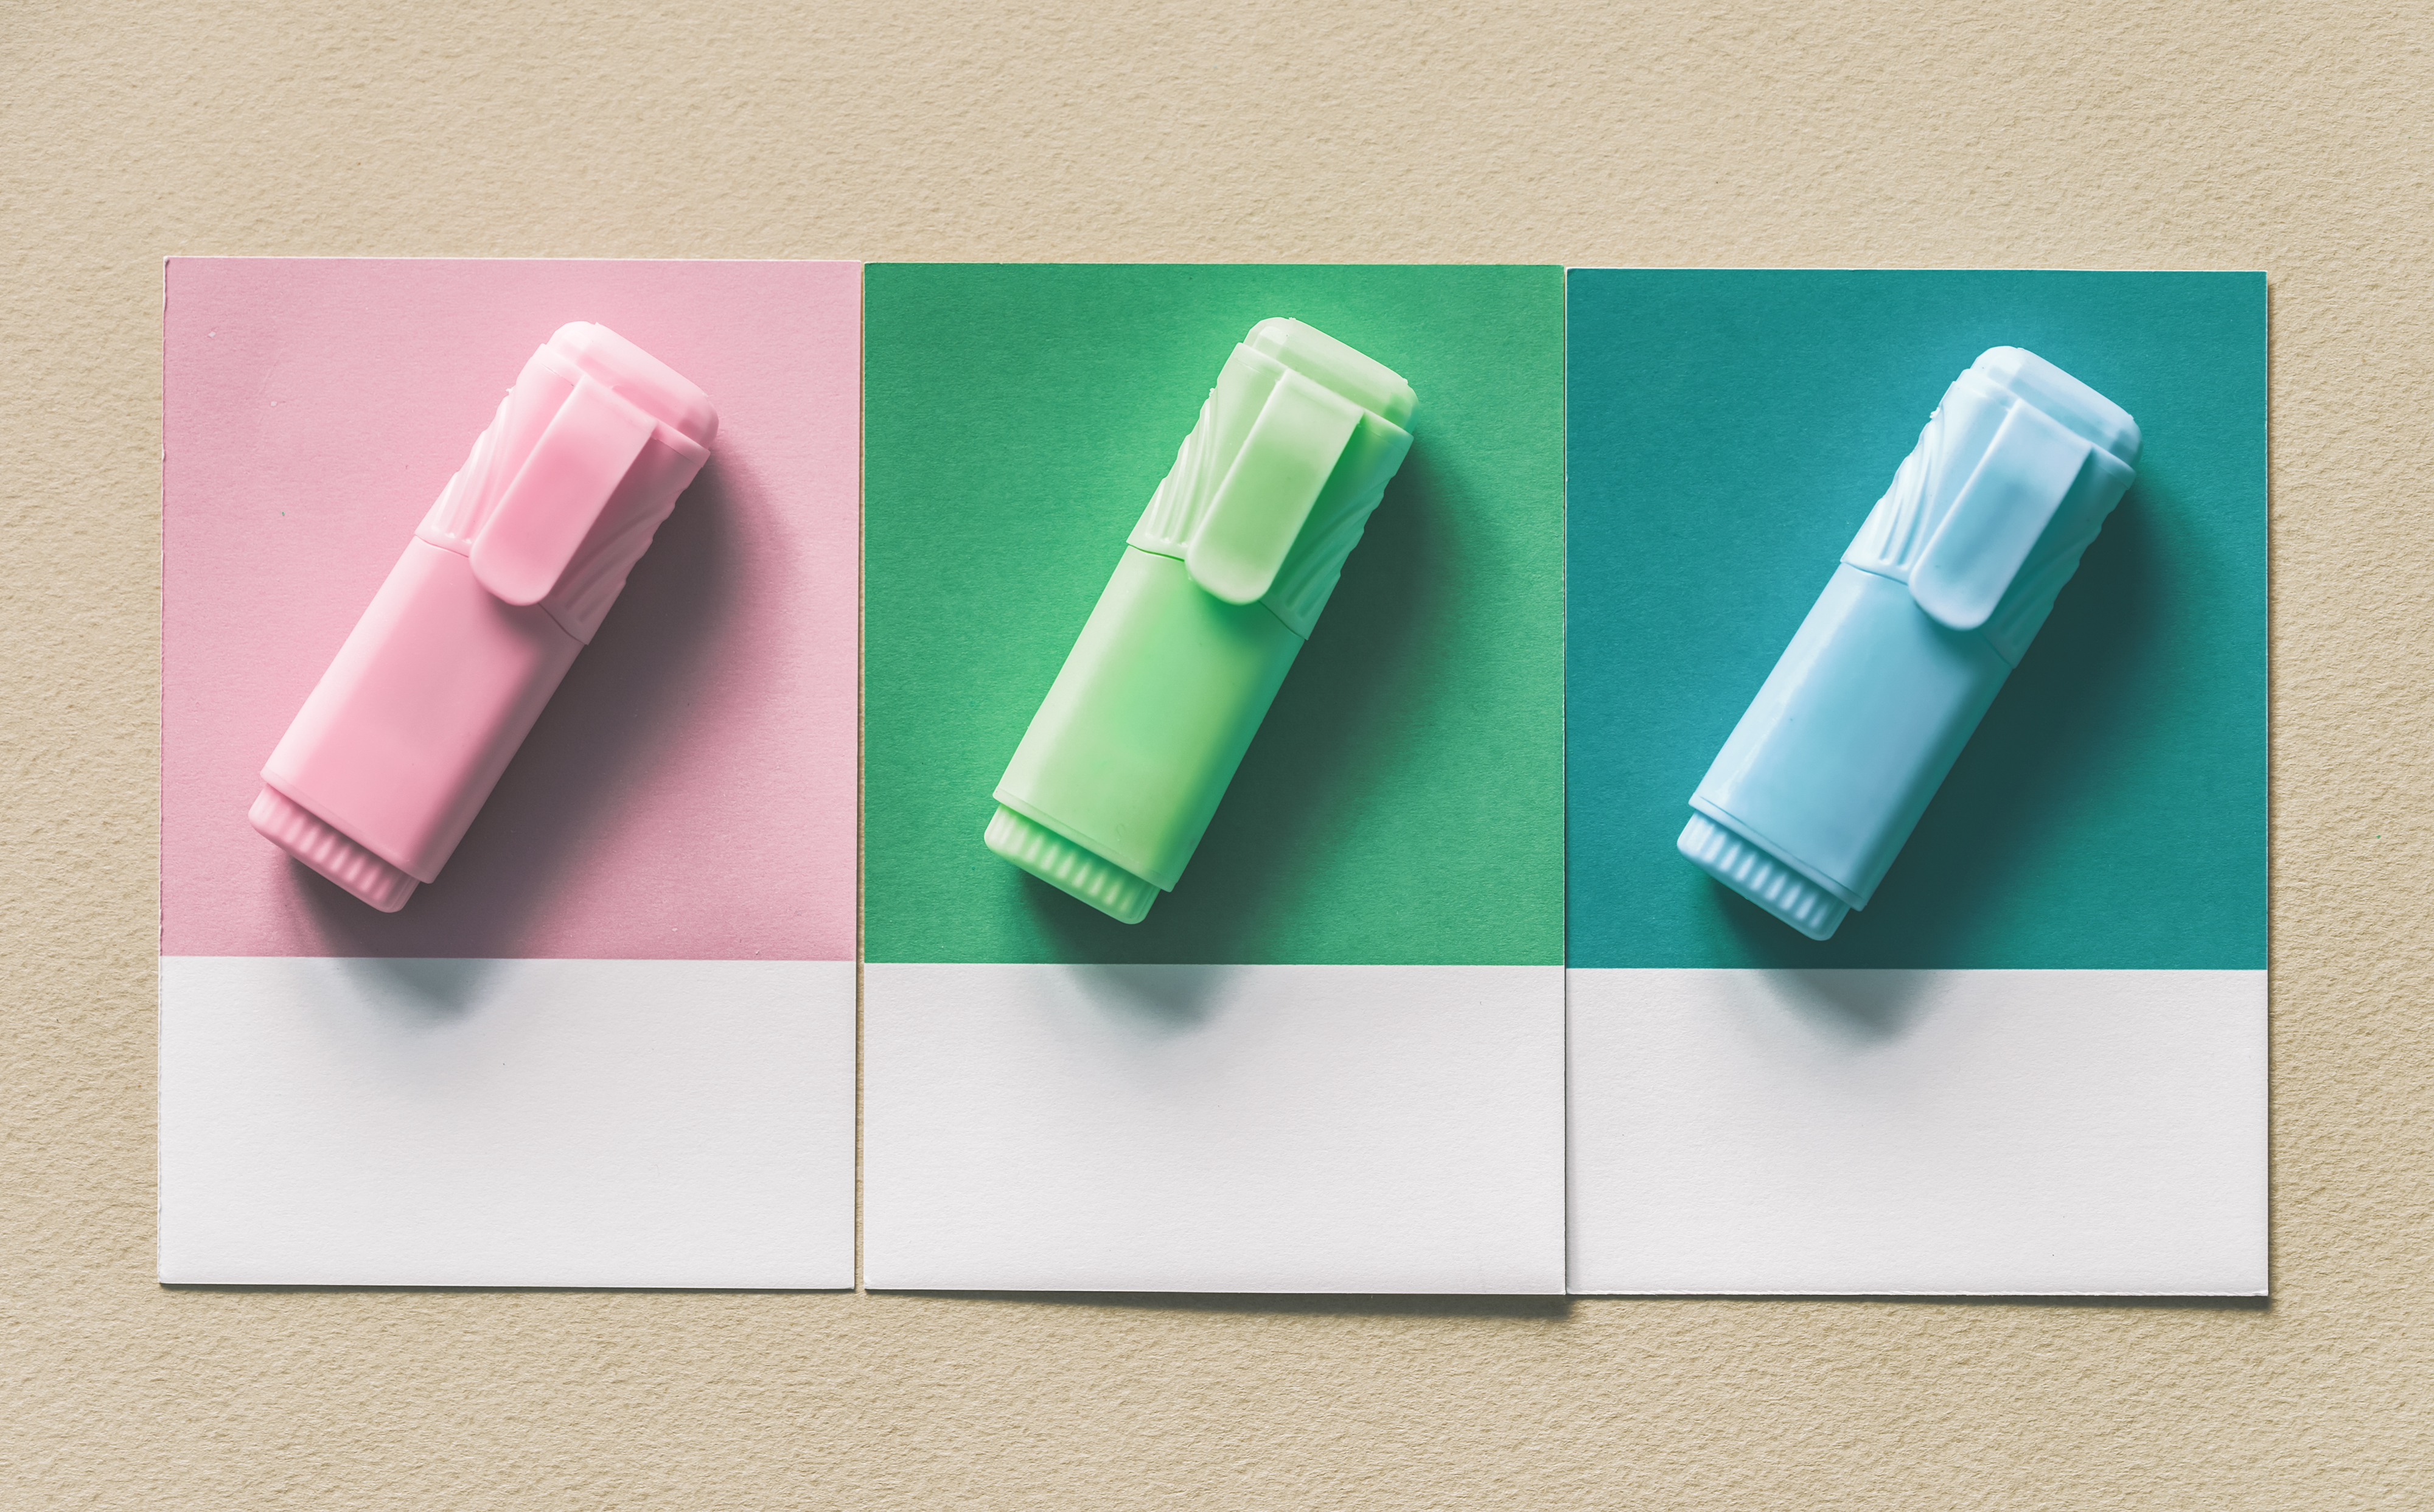
aerial, background, blue, bright, card, collection, colorful, coloring, decoration, design, drawing, equipment, flat lay, fluorescent, green, highlight, highlighter, importance, ink, label, marker, mention, neon, office, paper, pastel, pen, permanent, pink, row, set, stationery, three, translucent colour, wallpaper, writing, product, angle, plastic